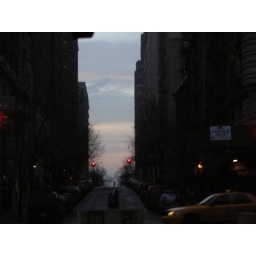
NYC a few years ago. that person just happened to be standing perfectly in the middle.